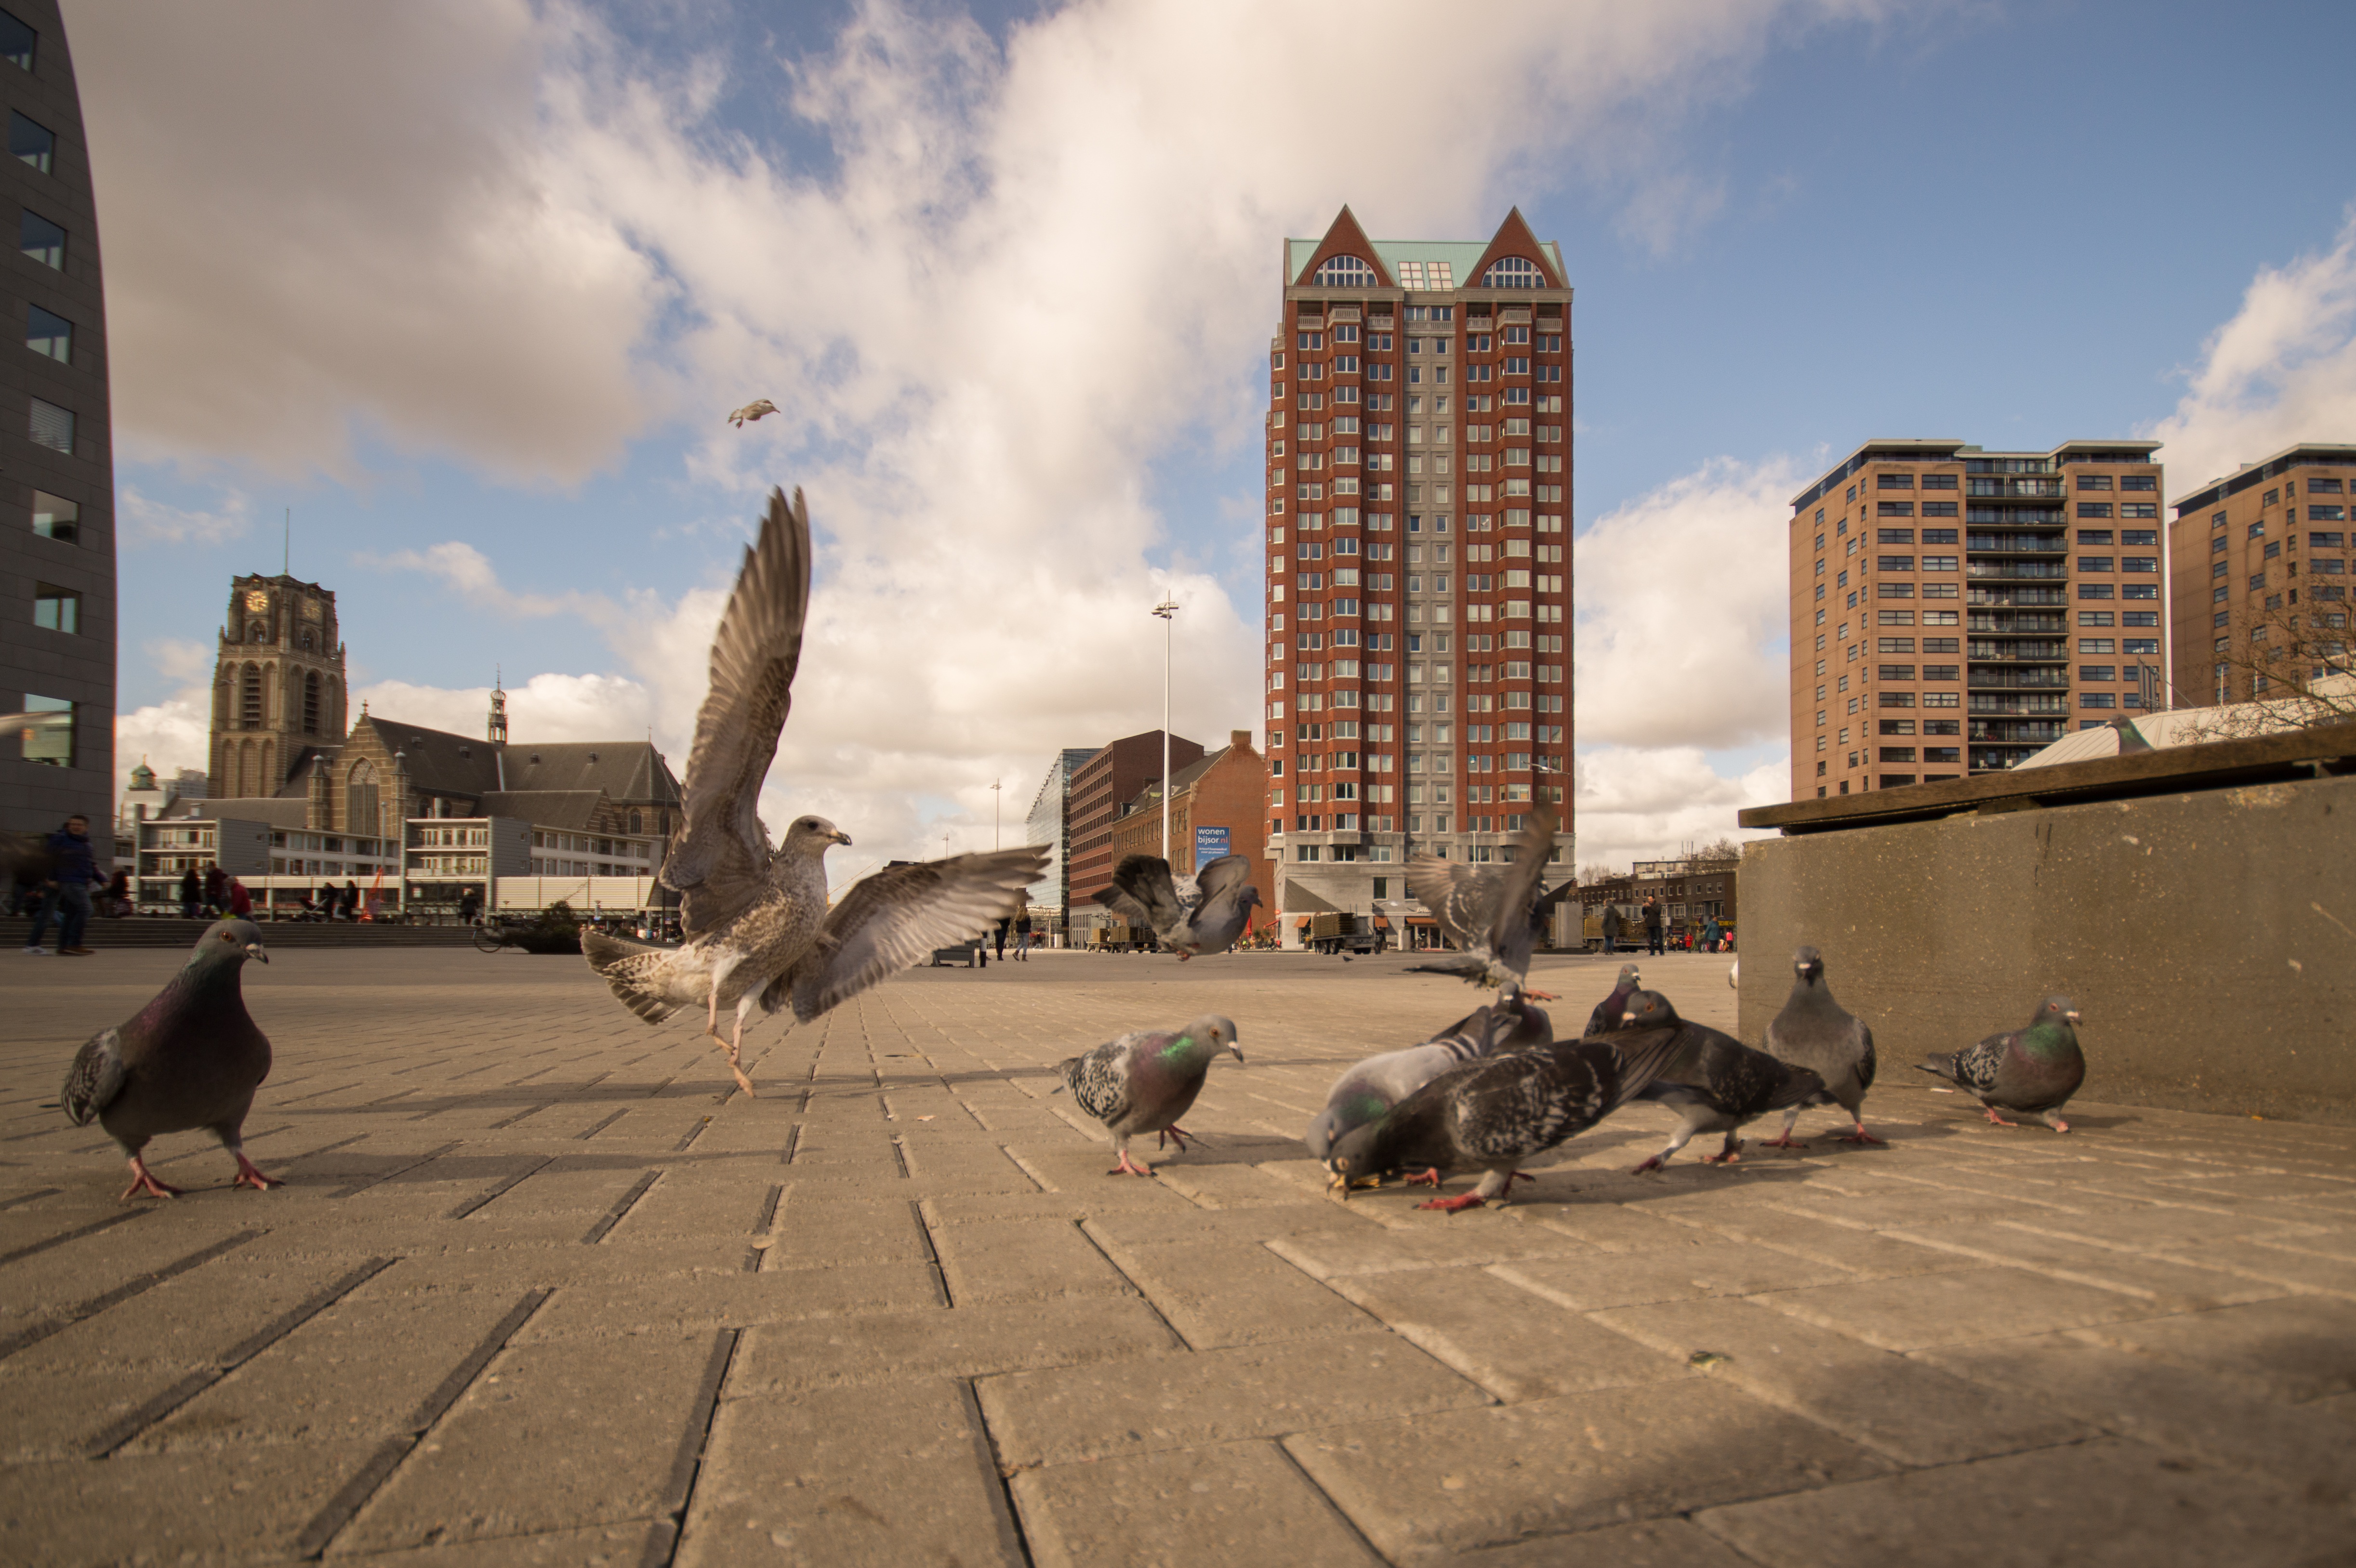
bird, architecture, skyline, street, city, skyscraper, wall, seagull, pavement, monument, cityscape, downtown, travel, tower, office, landmark, scene, town square, urban area, human settlement